Stylidium graminifolium

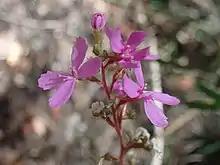
showing mucus-secreting hairs

Stylidium graminifolium, the grass triggerplant, is a dicotyledonous plant that belongs to the genus "Stylidium" (family Stylidiaceae). This species used to belong to the "Stylidium graminifolium" complex, but the name was conserved for this single species when two others were split from the complex and introduced as new species in 2001. "S. graminifolium" is endemic to Australia and is the "Stylidium" species with the widest distribution throughout Australia. It is a perennial plant with grass-like leaves and is easily cultivated. It has been considered to be a carnivorous or protocarnivorous plant because it possesses glandular trichomes underneath the flowers that can trap and digest prey.